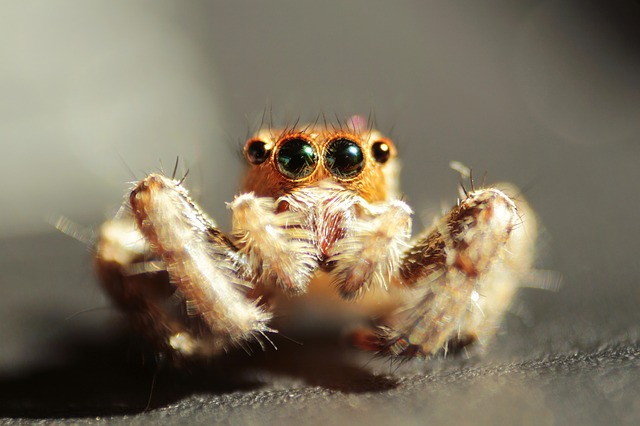
Label: ragno